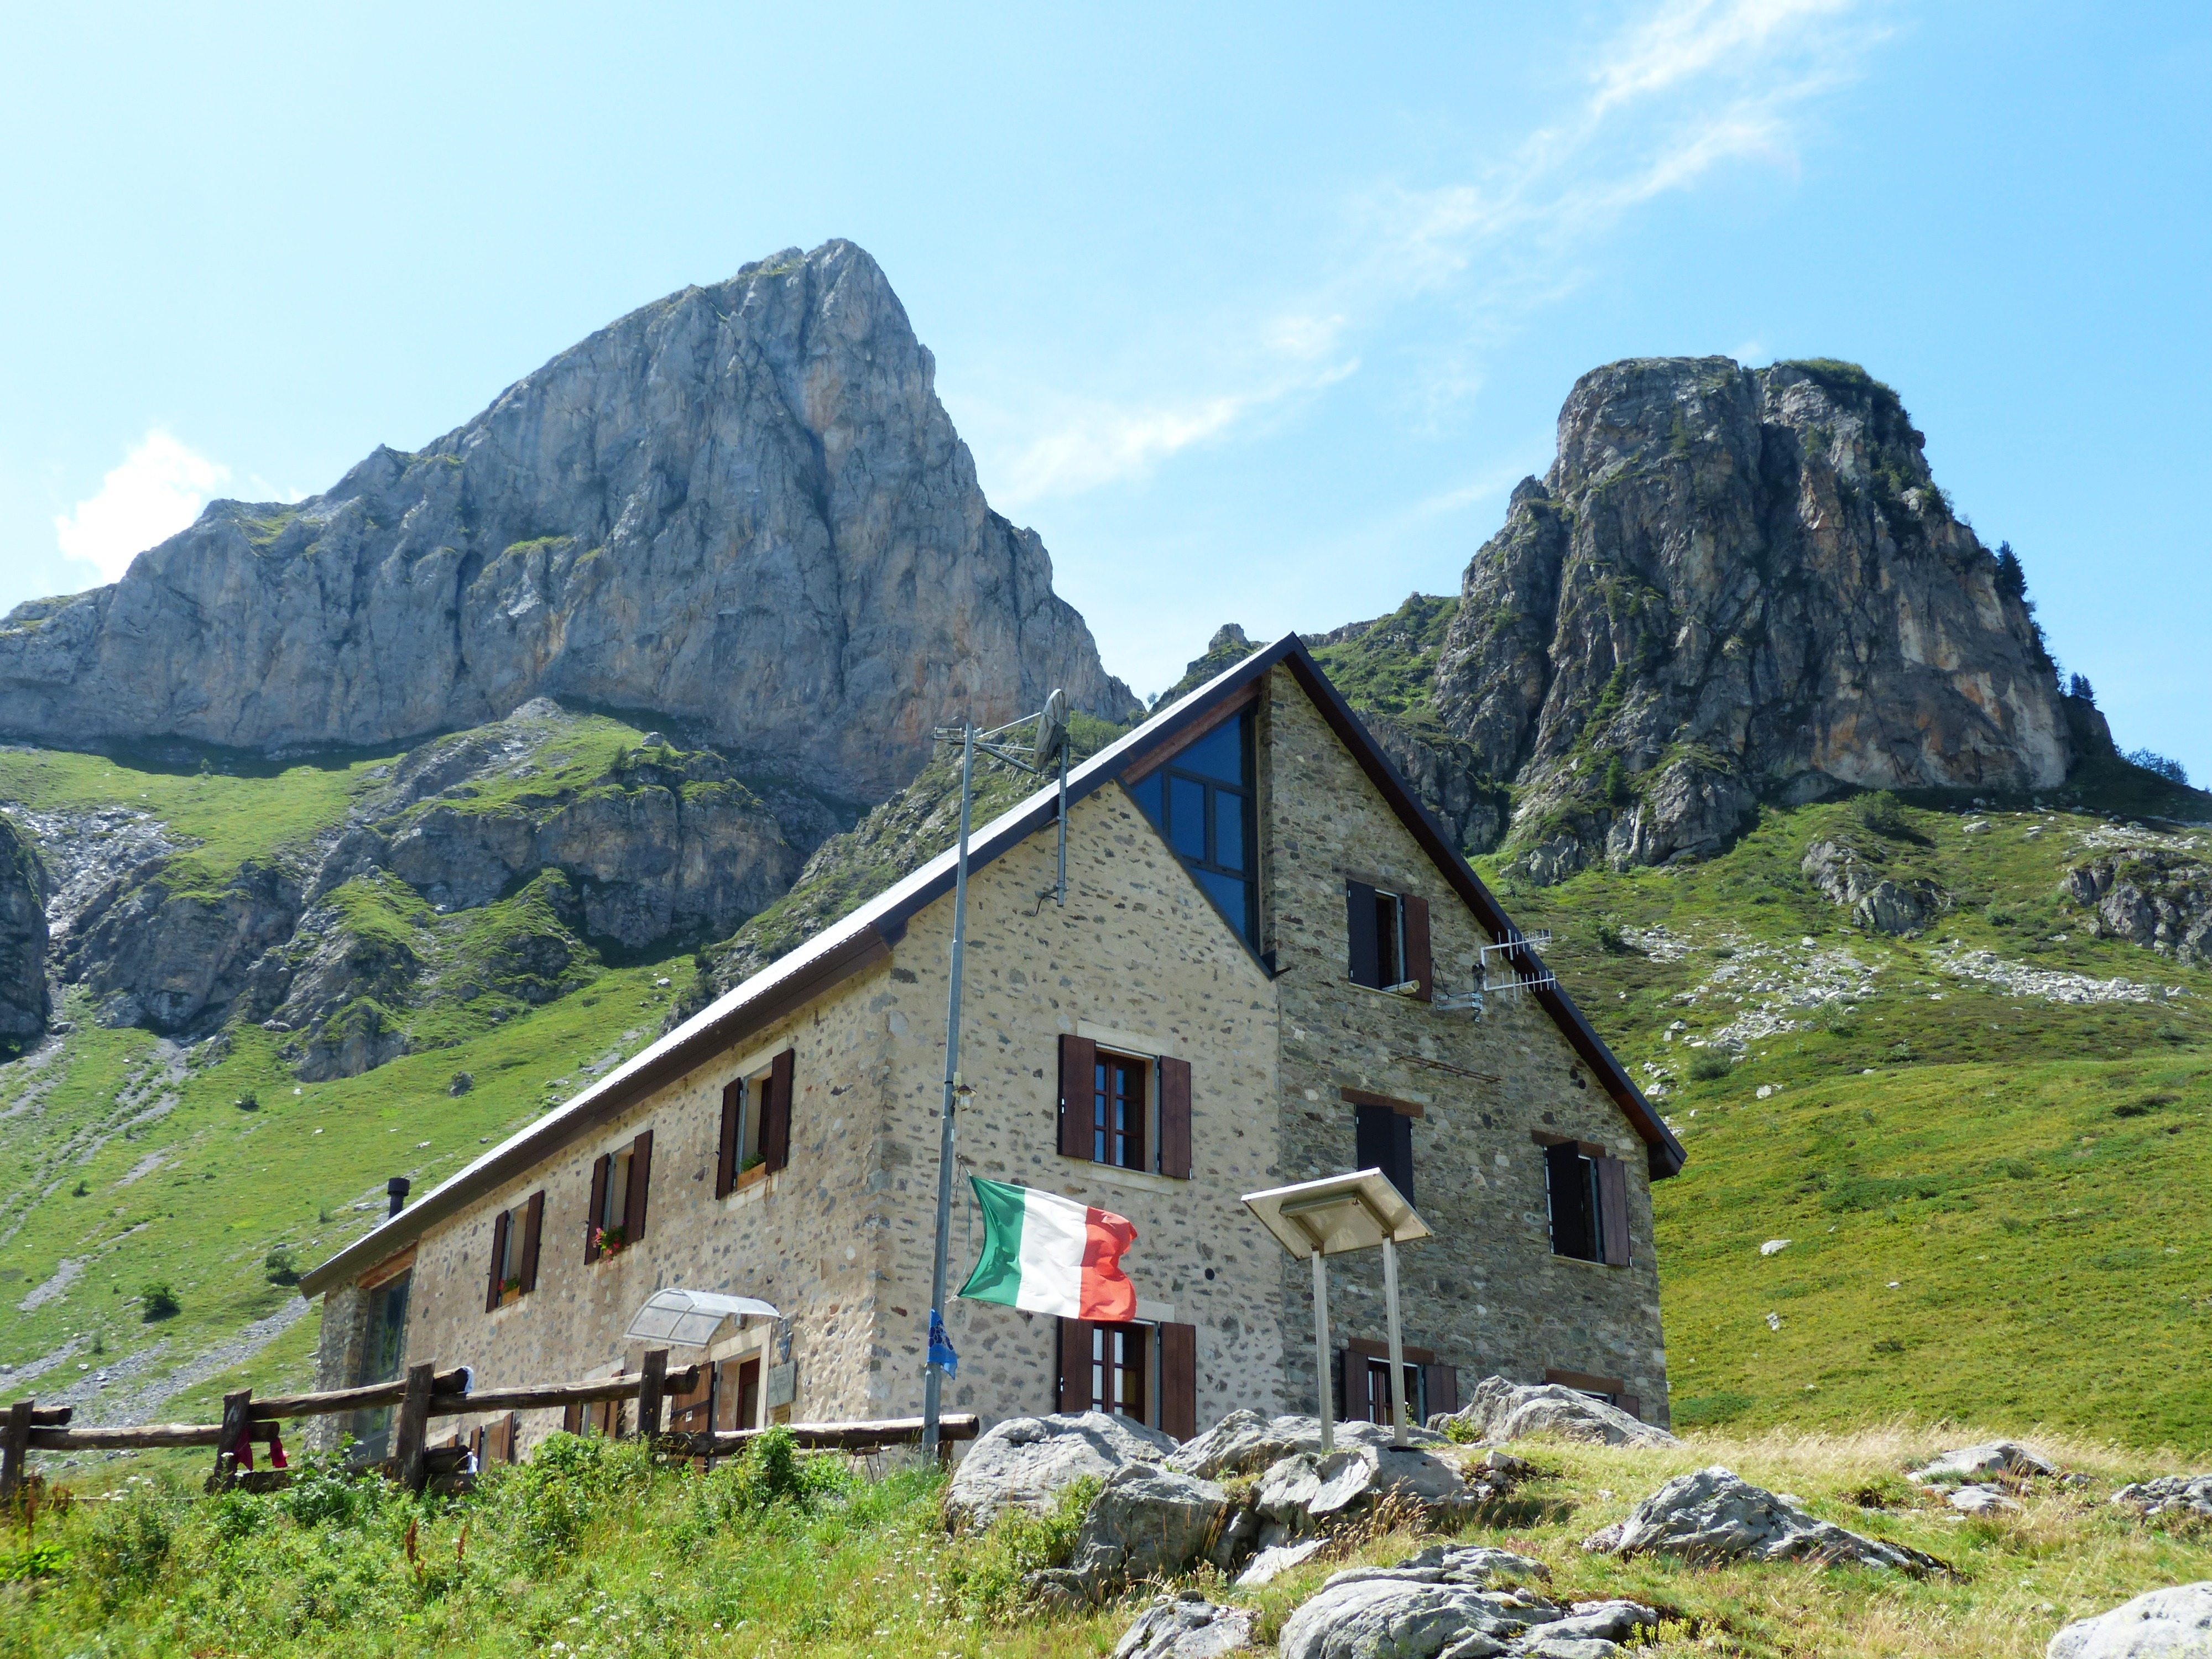
mountain, hill, adventure, valley, mountain range, hut, village, hike, italy, alpine, highland, ridge, mountains, alps, plateau, stay, fell, accommodation, rural area, landform, alpine hut, mountain hut, mountain pass, maritime alps, rest house, geographical feature, mountainous landforms, gta, grande traversata delle alpi, cai, rifugio mondov, club alpino italiano